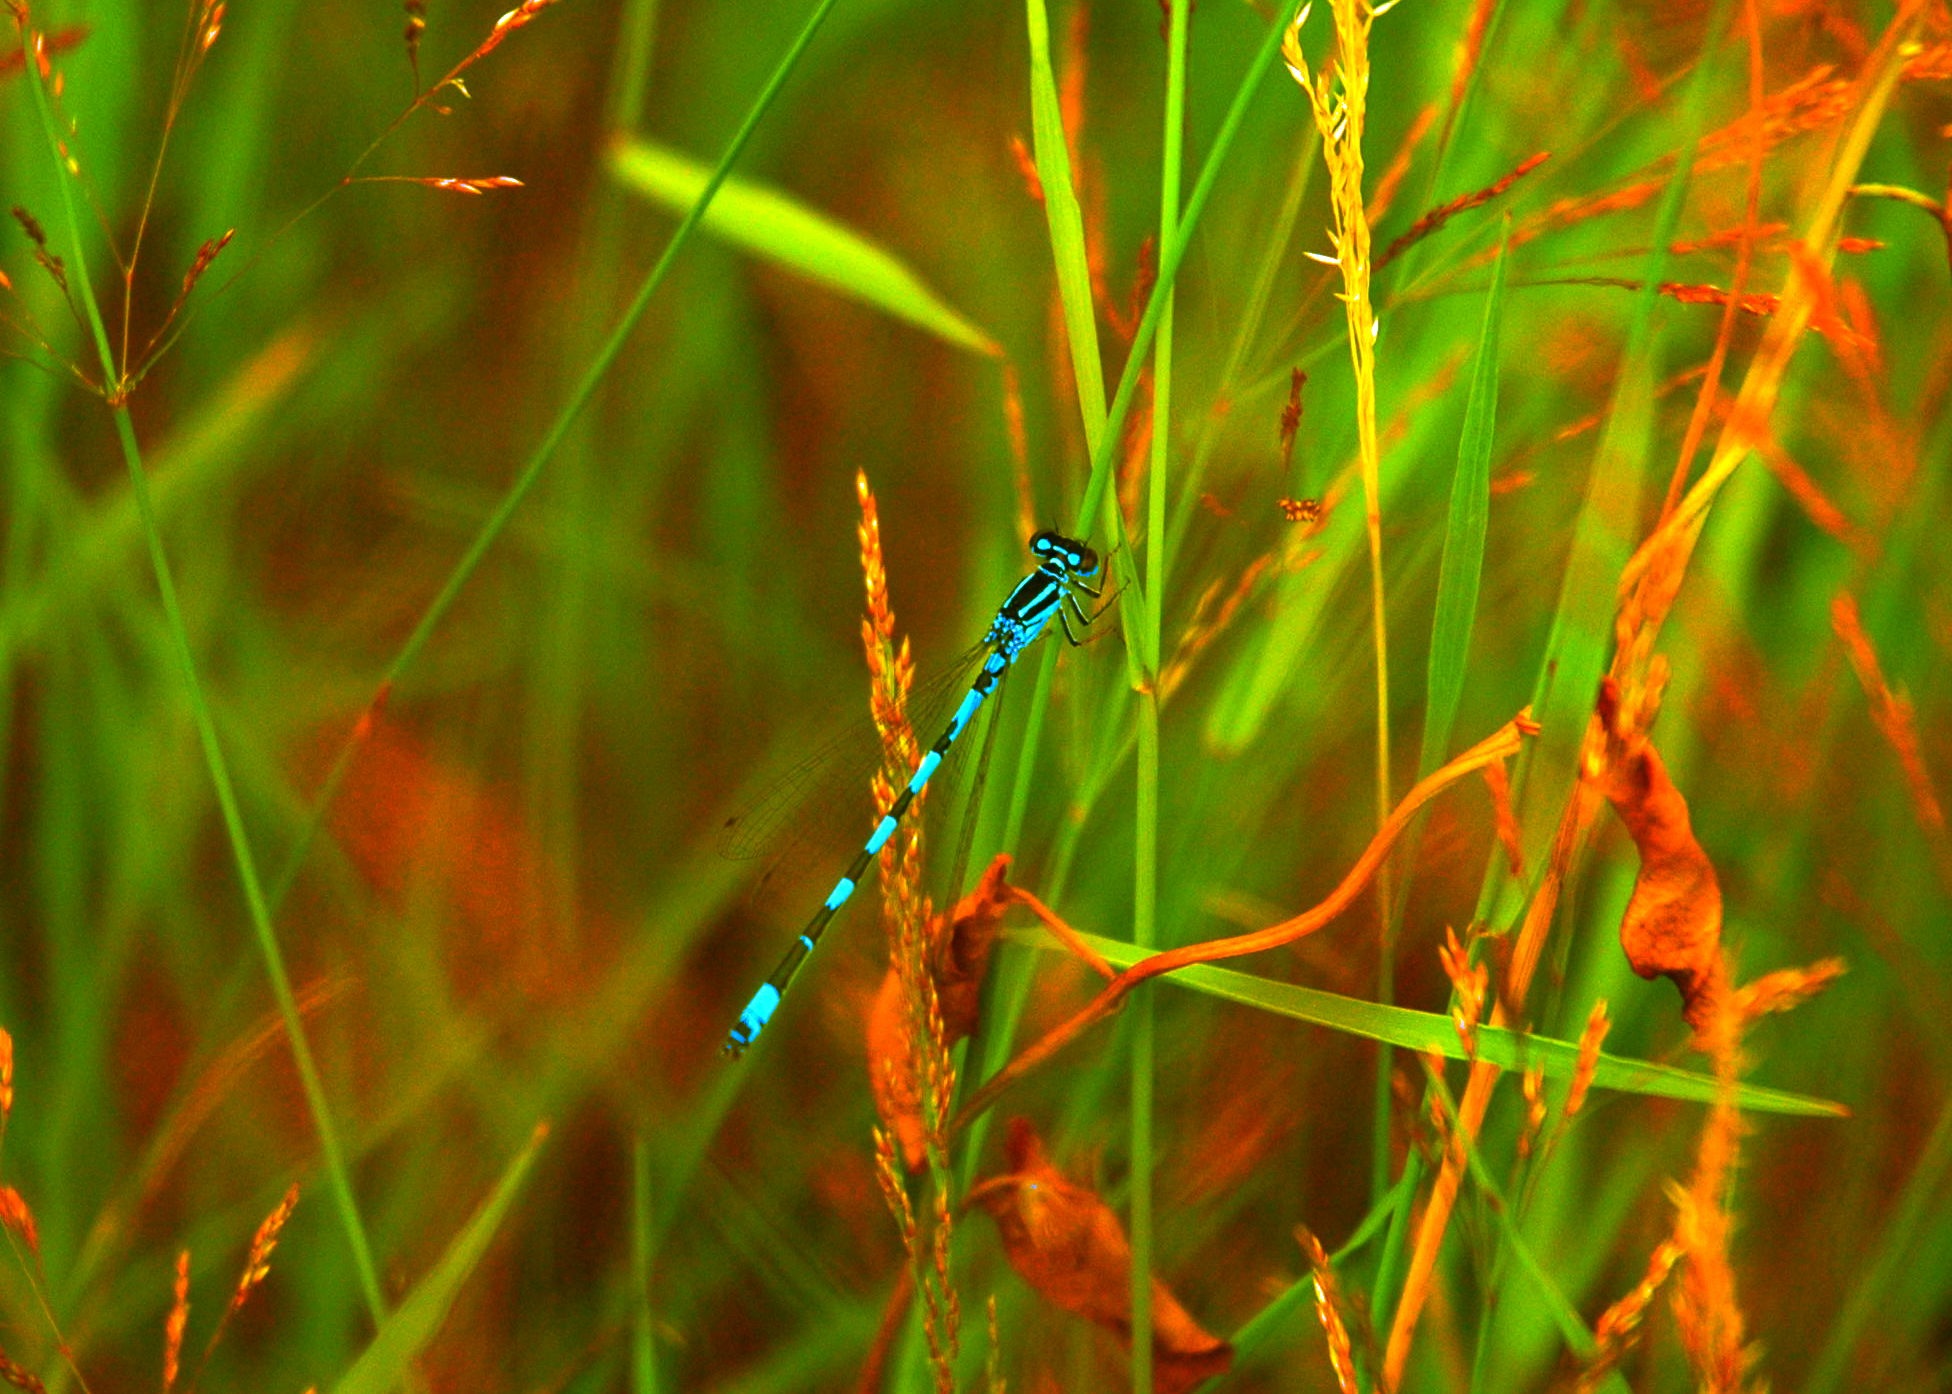
nature, grass, branch, plant, sunlight, leaf, flower, green, insect, blue, close up, grassland, teal, dragonfly, macro photography, grass family